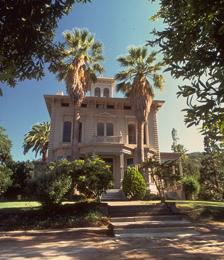
Building: John Muir National Historic Site
Country: United States of America
Year built: 1883
National Historic Site of the United States United States historic place John Muir National Historic Site U.S. National Register of Historic Places U.S. National Historic Landmark U.S. National Historic Site California Historical Landmark No. 312 Show map of San Francisco Bay Area Show map of California Show map of the United States Location 4202 Alhambra Avenue, Martinez, California Coordinates 37°59′29″N 122°08′00″W / 37.991311°N 122.133298°W / 37.991311; -122.133298 Area 345 acres (140 ha) Built 1883 Architect Wolfe & Son; Martinez, Vicente Architectural style Italianate - Victorian Visitation 49,376 (2016) Website John Muir National Historic Site NRHP reference No. 66000083 CHISL No. 312 Significant dates Added to NRHP October 15, 1966 Designated NHL December 29, 1962 Designated NHS August 31, 1964 The John Muir National Historic Site is located in the San Francisco Bay Area , in Martinez , Contra Costa County, California . It preserves the 14-room Italianate Victorian mansion where the naturalist and writer John Muir lived, as well as a nearby  325-acre (132 ha) tract of native oak woodlands and grasslands historically owned by the Muir family. The main site is on the edge of town, in the shadow of State Route 4 , also known as the "John Muir Parkway." History Mansion The mansion was built in 1883 by Dr. John Strentzel , Muir's father-in-law, with whom Muir went into partnership, managing his 2,600-acre (1,100 ha) fruit ranch. Muir and his wife, Louisa, moved into the house in 1890, and he lived there until his death in 1914. View from south over the house to the orchards in 1900 Alhambra Trestle Main article: Muir Trestle In 1897, for the sum of $10, Muir and Louisa ceded a right of way to the San Francisco and San Joaquin Valley Railroad . The document describes the land upon which the Alhambra Trestle is located. The railway was completed in 1900 and used by the Muirs to ship their fruit. Preservationist While living here, Muir realized many of his greatest accomplishments, co-founding and serving as the first president of the Sierra Club , in the wake of his battle to prevent Yosemite National Park 's Hetch Hetchy Valley from being dammed , playing a prominent role in the creation of several national parks, writing hundreds of newspaper and magazine articles and several books expounding on the virtues of conservation and the natural world, and laying the foundations for the creation of the National Park Service in 1916. The home contains Muir's "scribble den," as he called his study, and his original desk, where he wrote about many of the ideas that are the bedrock of the modern conservation movement . Archive and Landmark The Muir house was documented by the Historic American Buildings Survey in 1960. It became a National Historic Site in 1964, is California Historical Landmark #312 and a National Historic Landmark , and is on the National Register of Historic Places . In 1988 nearby Mount Wanda Nature Preserve (named for one of John Muir's two daughters) was added to the Historic Site. The John Muir National Historic Site offers a biographical film, tours of the house and nature walks on Mount Wanda. The site includes the Vicente Martínez Adobe . Gallery John Muir home windmill John Muir home, Martinez, CA Farm wagon, John Muir home, Martinez Hiking trail along Mount Wanda within the Historic Site John Muir house, Martinez The 1680-foot-long, 80-foot high steel "Muir Trestle", a.k.a. "Alhambra Trestle", in Martinez, owned and operated by the BNSF Railroad . See also National Register of Historic Places listings in Contra Costa County, California History of the Yosemite area References